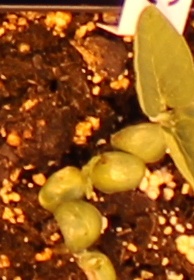
Label: Soybean